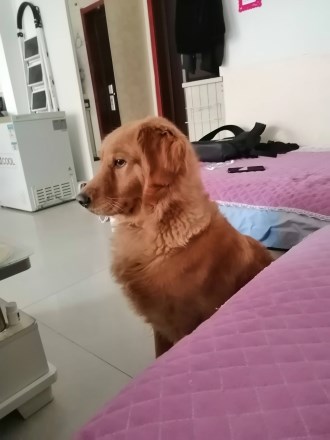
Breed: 5355-n000126-golden_retriever